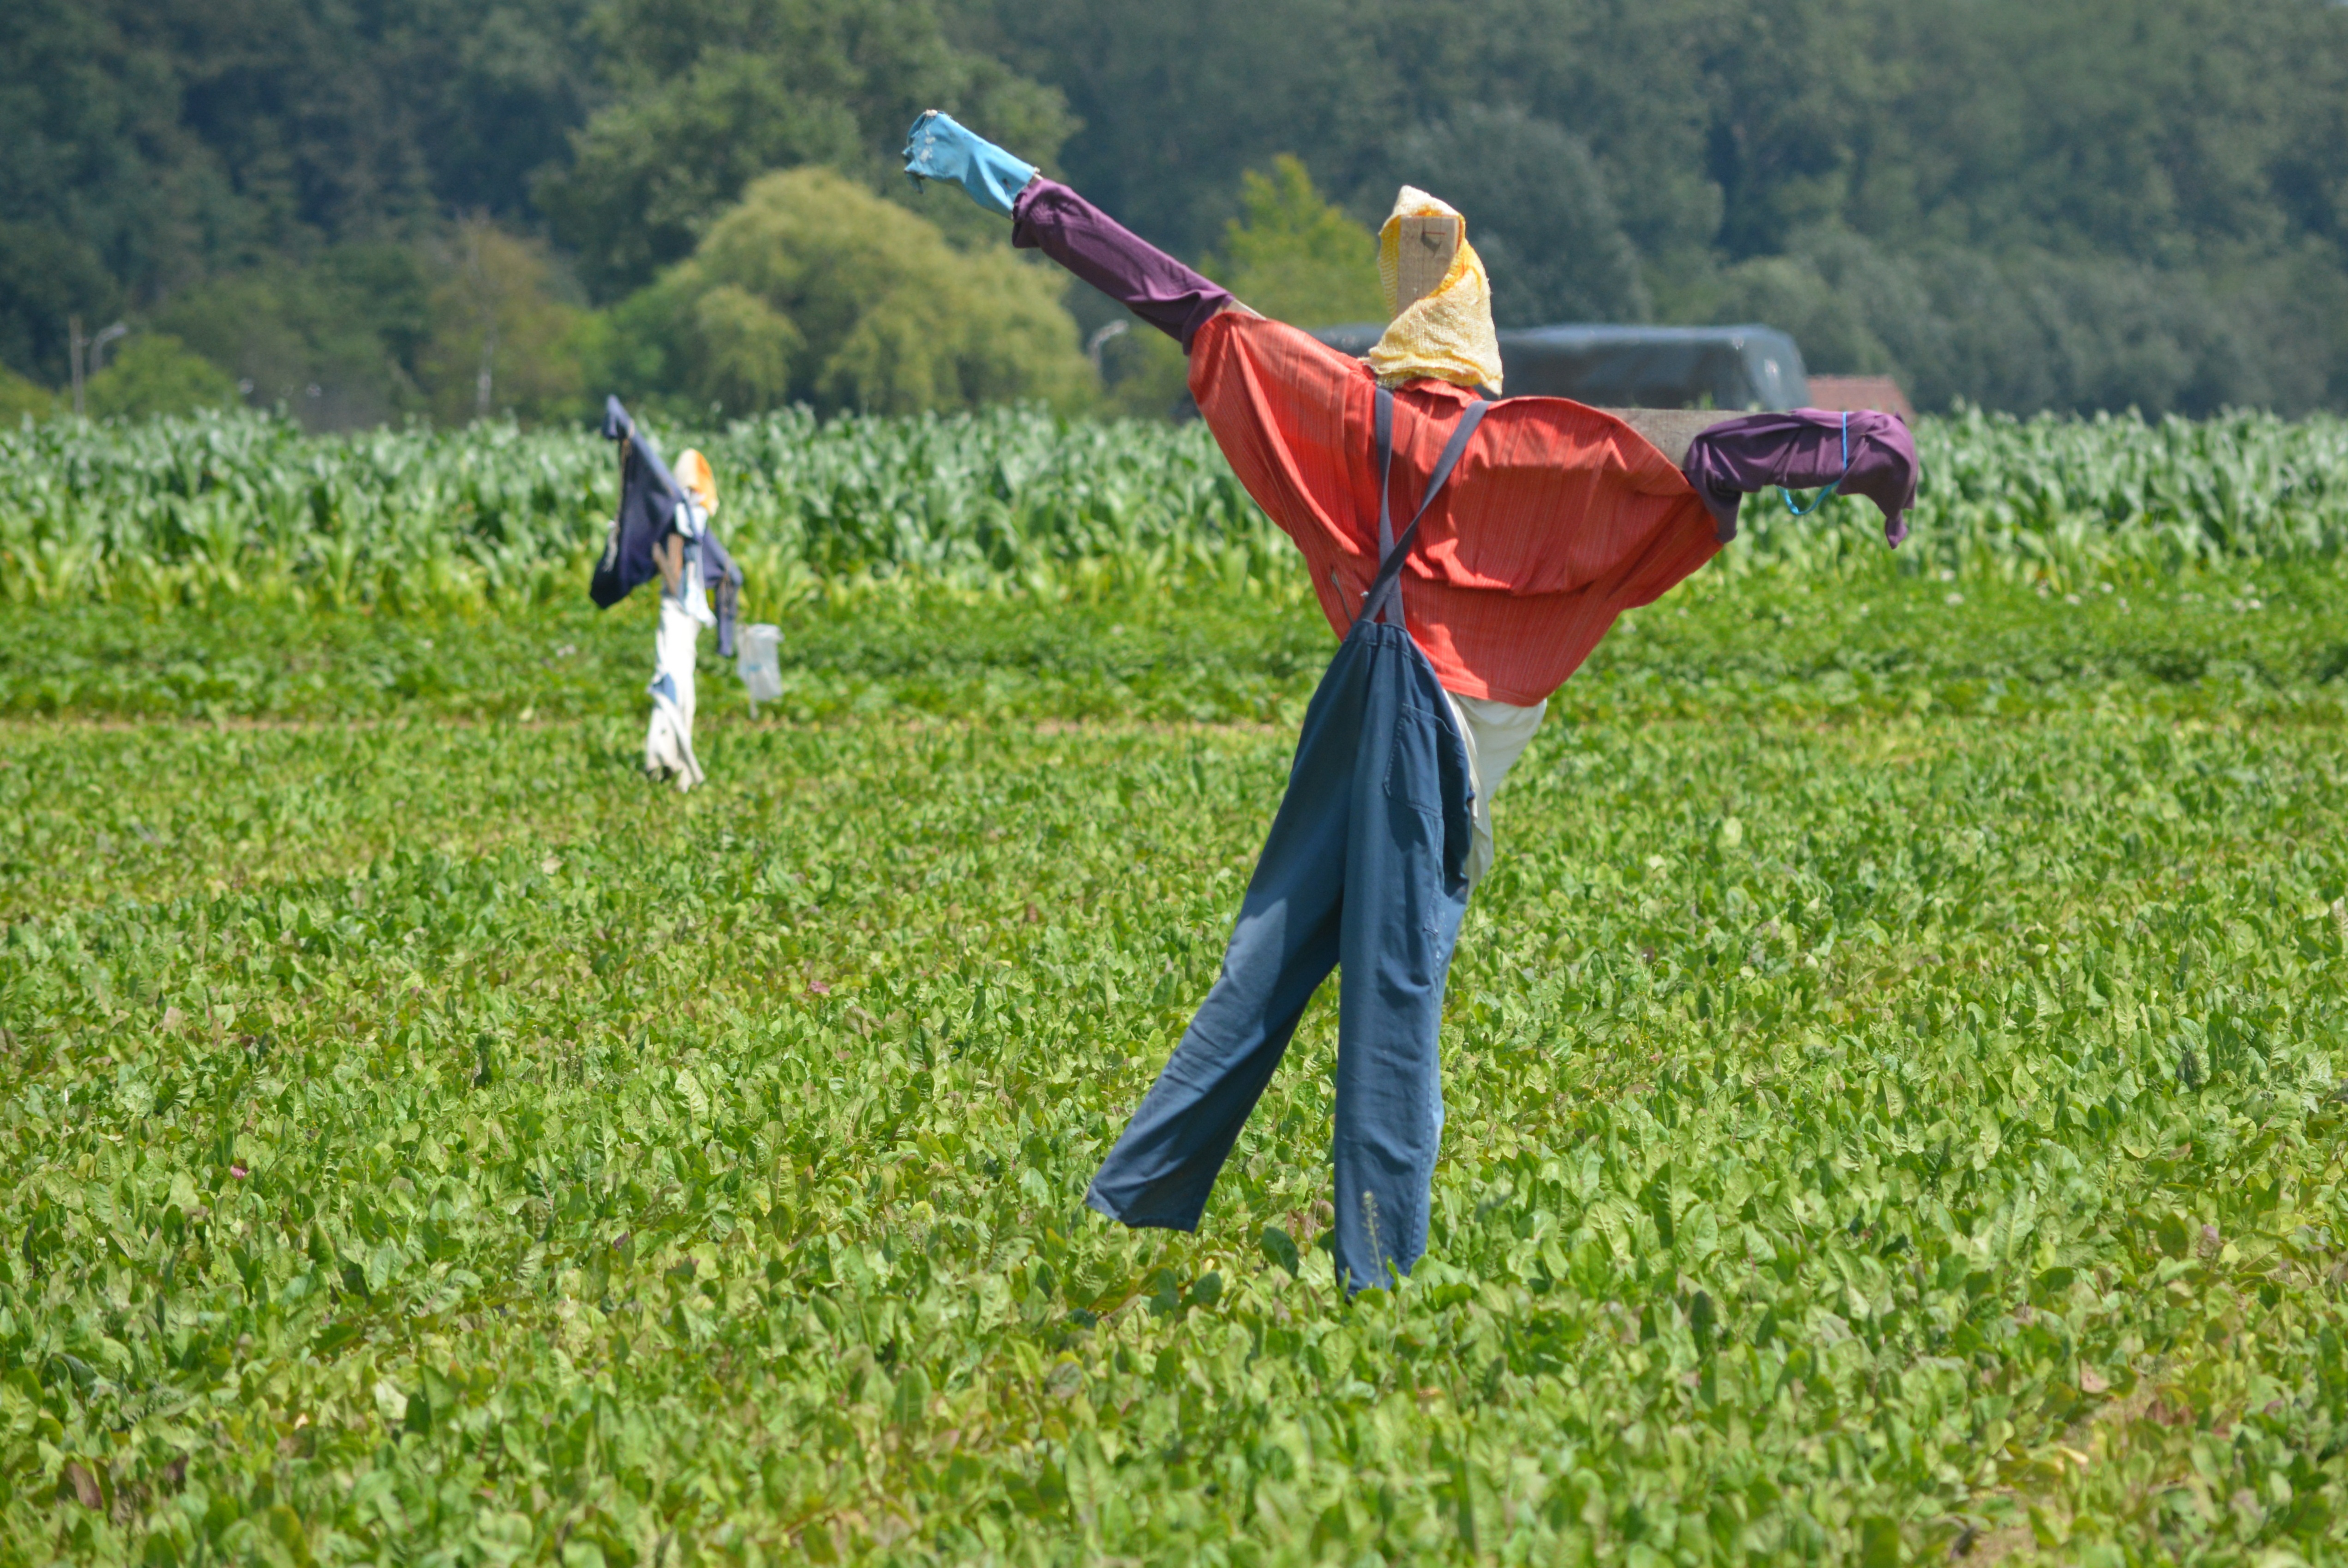
nature, grass, plant, field, lawn, meadow, flower, green, crop, agriculture, plants, crops, scarecrow, paddy field, deterrent, grass family